Matthias Stom

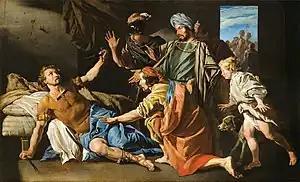
"The Death of Brutus"

It was traditionally believed that he was a pupil of Gerard van Honthorst, particularly because of the closeness of their style. However, van Honthorst himself did not return from Italy to his native city Utrecht until 1620. It is unlikely that Stom would have embarked upon an apprenticeship with van Honthorst when he was already 20 years old. This still leaves open the possibility that Stom received supplemental training in the workshop of van Honthorst after initially training elsewhere. Alternatively, he could have trained with Hendrick ter Brugghen, another leading Utrecht Caravaggist, who had returned from Italy in 1614, or with other painters such as Joachim Wtewael, Paulus Moreelse or Abraham Bloemaert. No documentary evidence which can shed light on Stom's apprenticeship has been discovered. If Stom was in fact Flemish, the style of his work, which displays links to early 17th-century Flemish painting, points to a training in the Southern Netherlands, possibly with the Antwerp Caravaggist painter Abraham Janssens who had studied in Italy. There exists no documentary evidence to support such a training.